Doppleganger (video game)

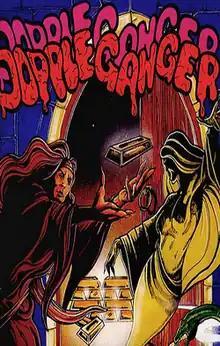

Doppleganger is an action-adventure game designed by David T. Clark for the Amstrad CPC and published by Alligata and Americana in 1985.